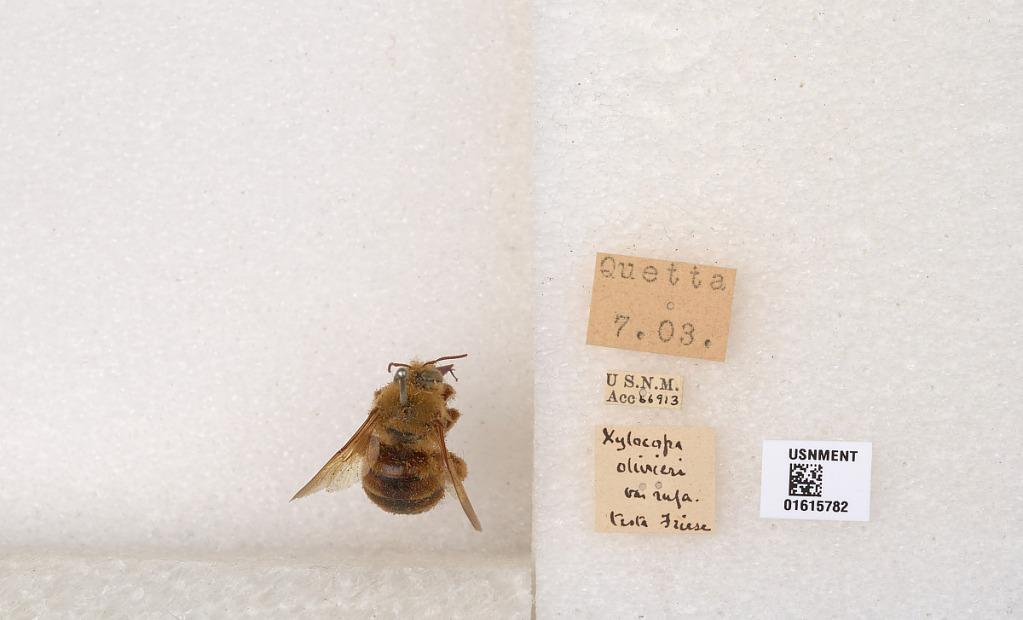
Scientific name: Xylocopa (Proxylocopa) rufa Friese
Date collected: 1903-7-1
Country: Pakistan
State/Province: Balochistan
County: Quetta
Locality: Quetta
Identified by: Friese